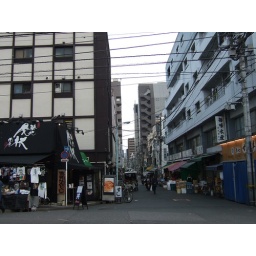
Near the central fish market in Tokyo.